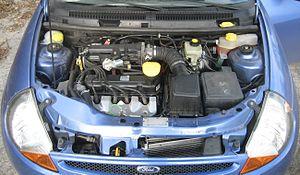
Le moteur Kent est un moteur thermique automobile à combustion interne, essence quatre temps, avec 4 cylindres en ligne alésés directement dans le bloc en fonte, culasse en fonte, refroidi par eau, avec arbre à cames latéral, commandé par une chaîne de distribution, 8 soupapes en tête, développé et produit par Ford Europe à la fin des années 1950.